Neuengamme concentration camp

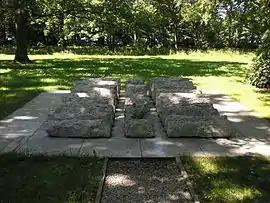
The Warsaw Uprising Memorial

The site has five permanent exhibitions. Main texts are provided in German, English, French and Russian.